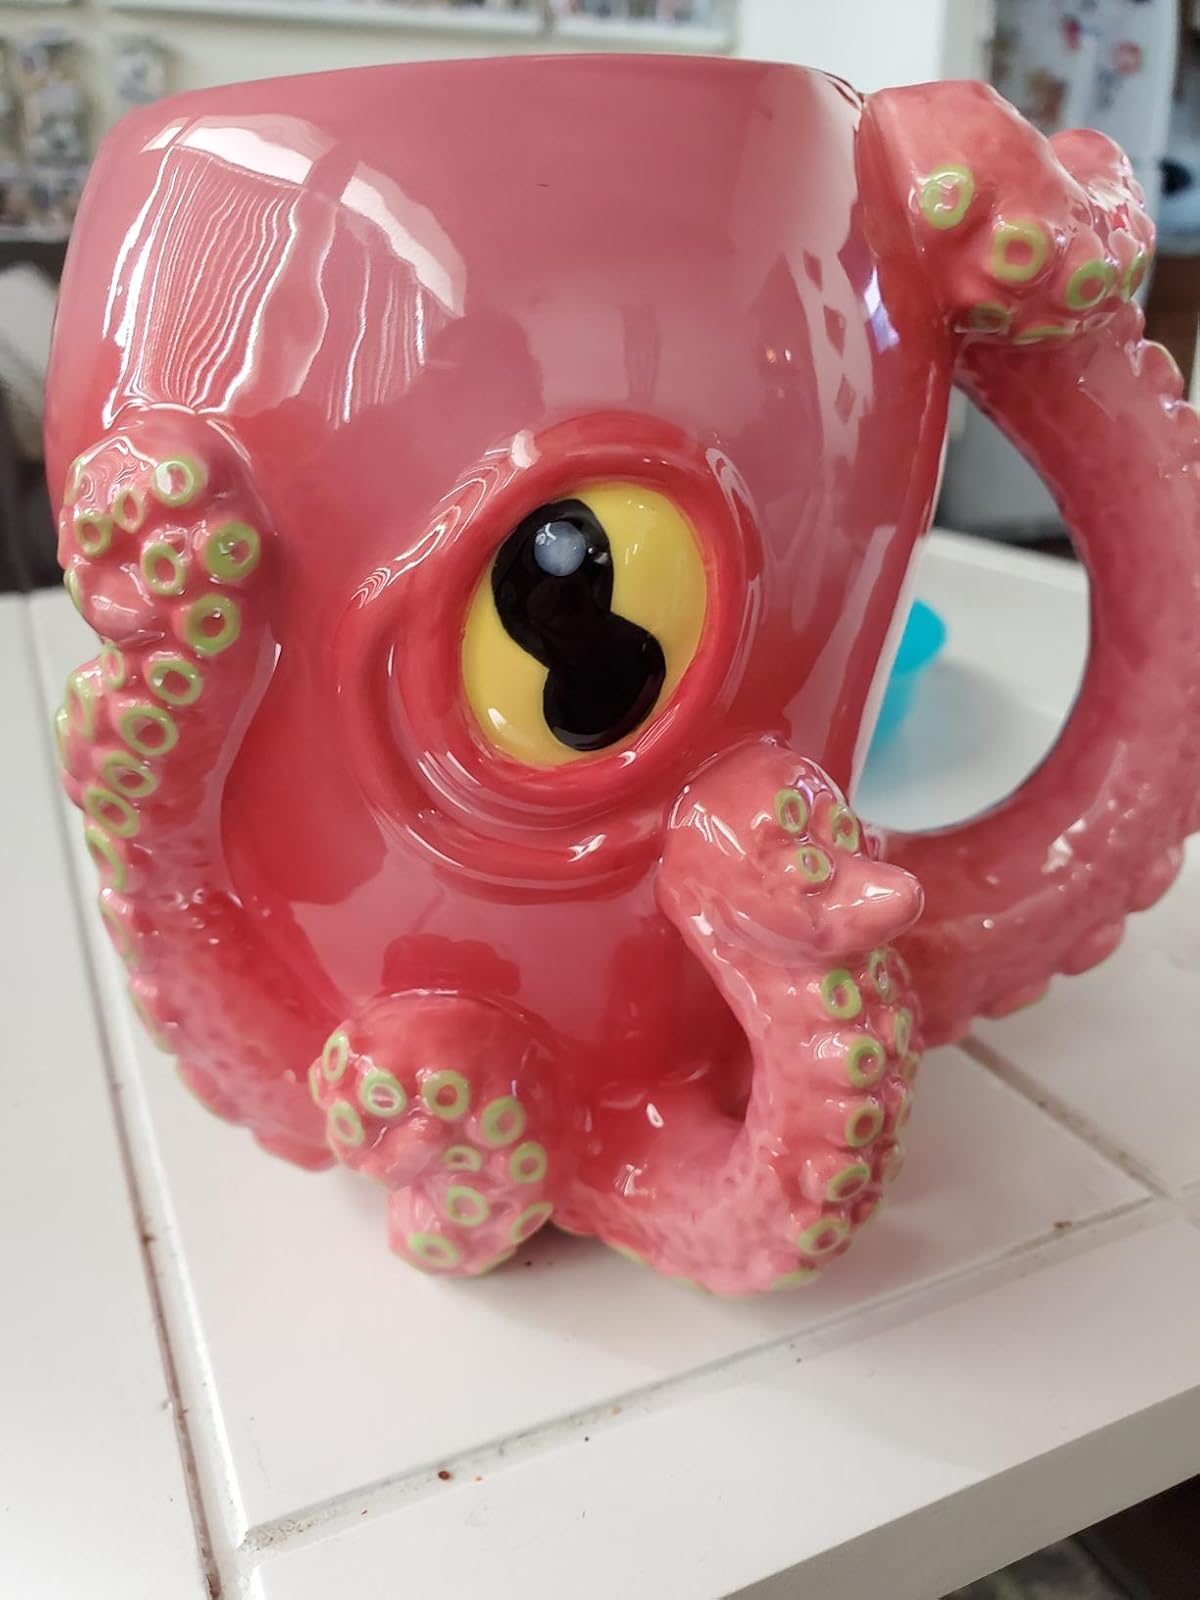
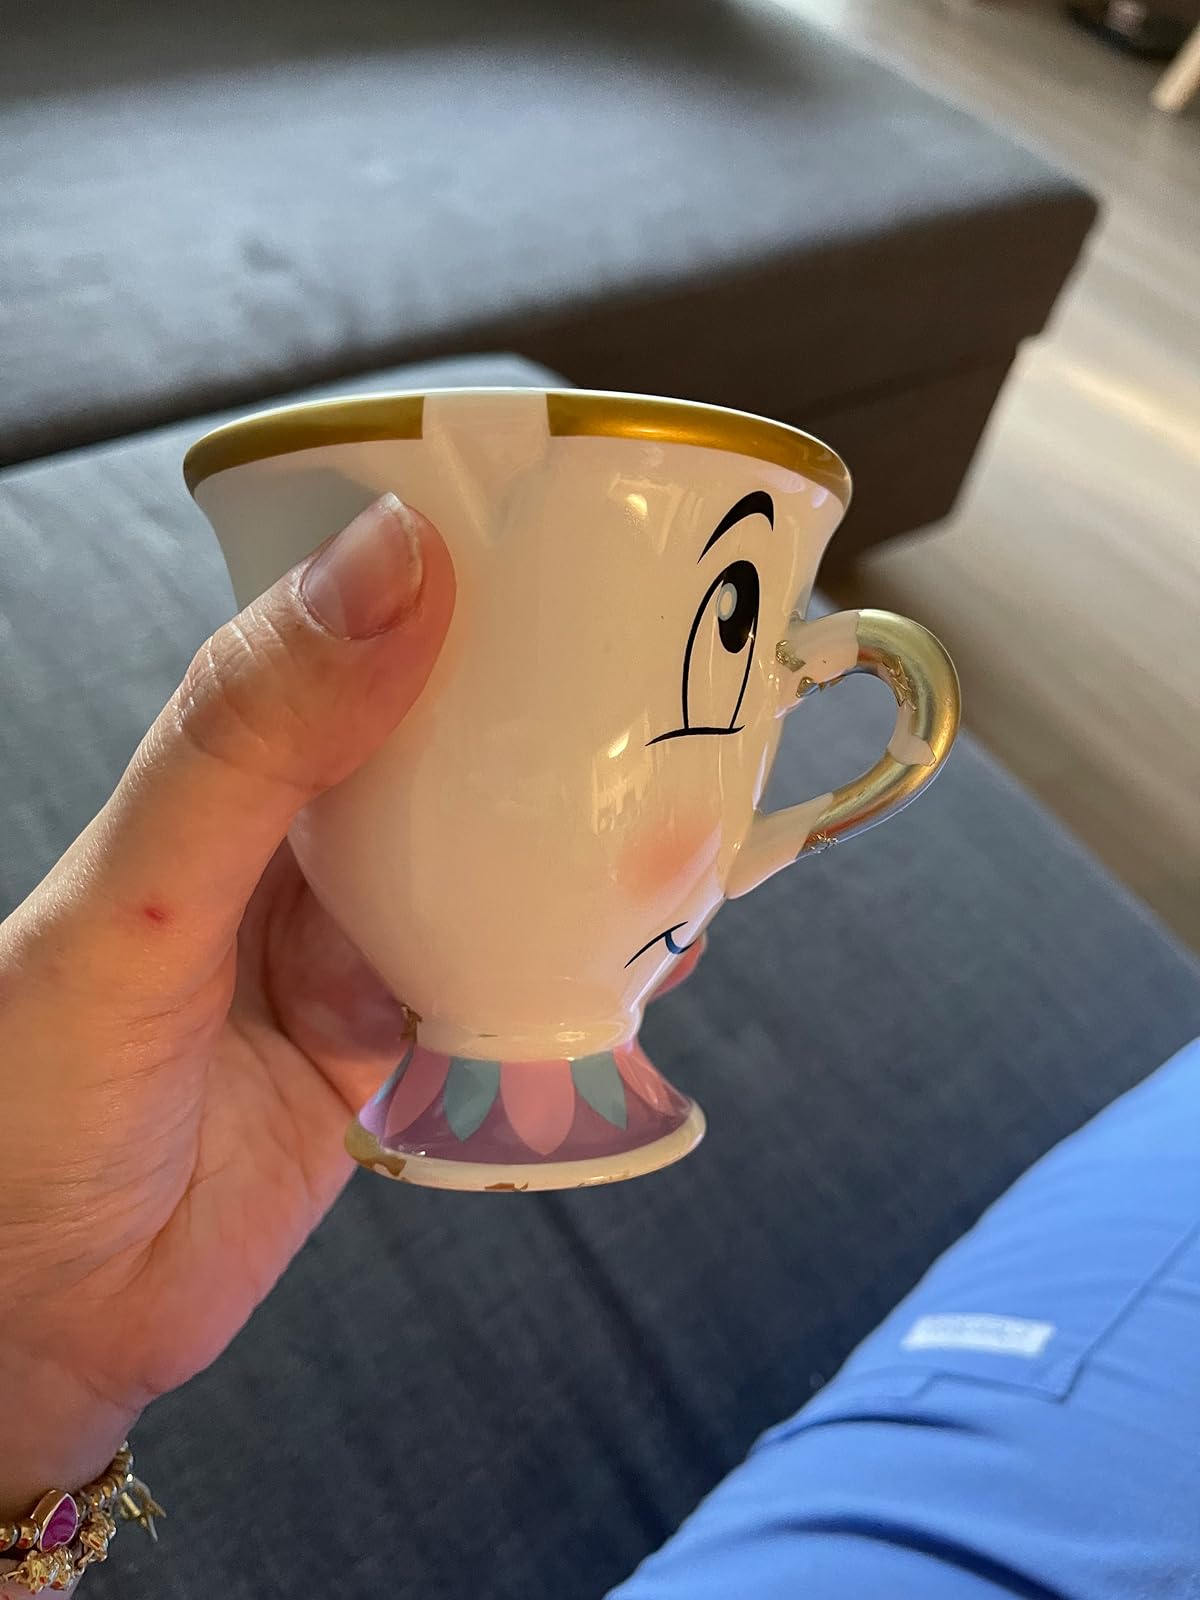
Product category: items_mug
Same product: no